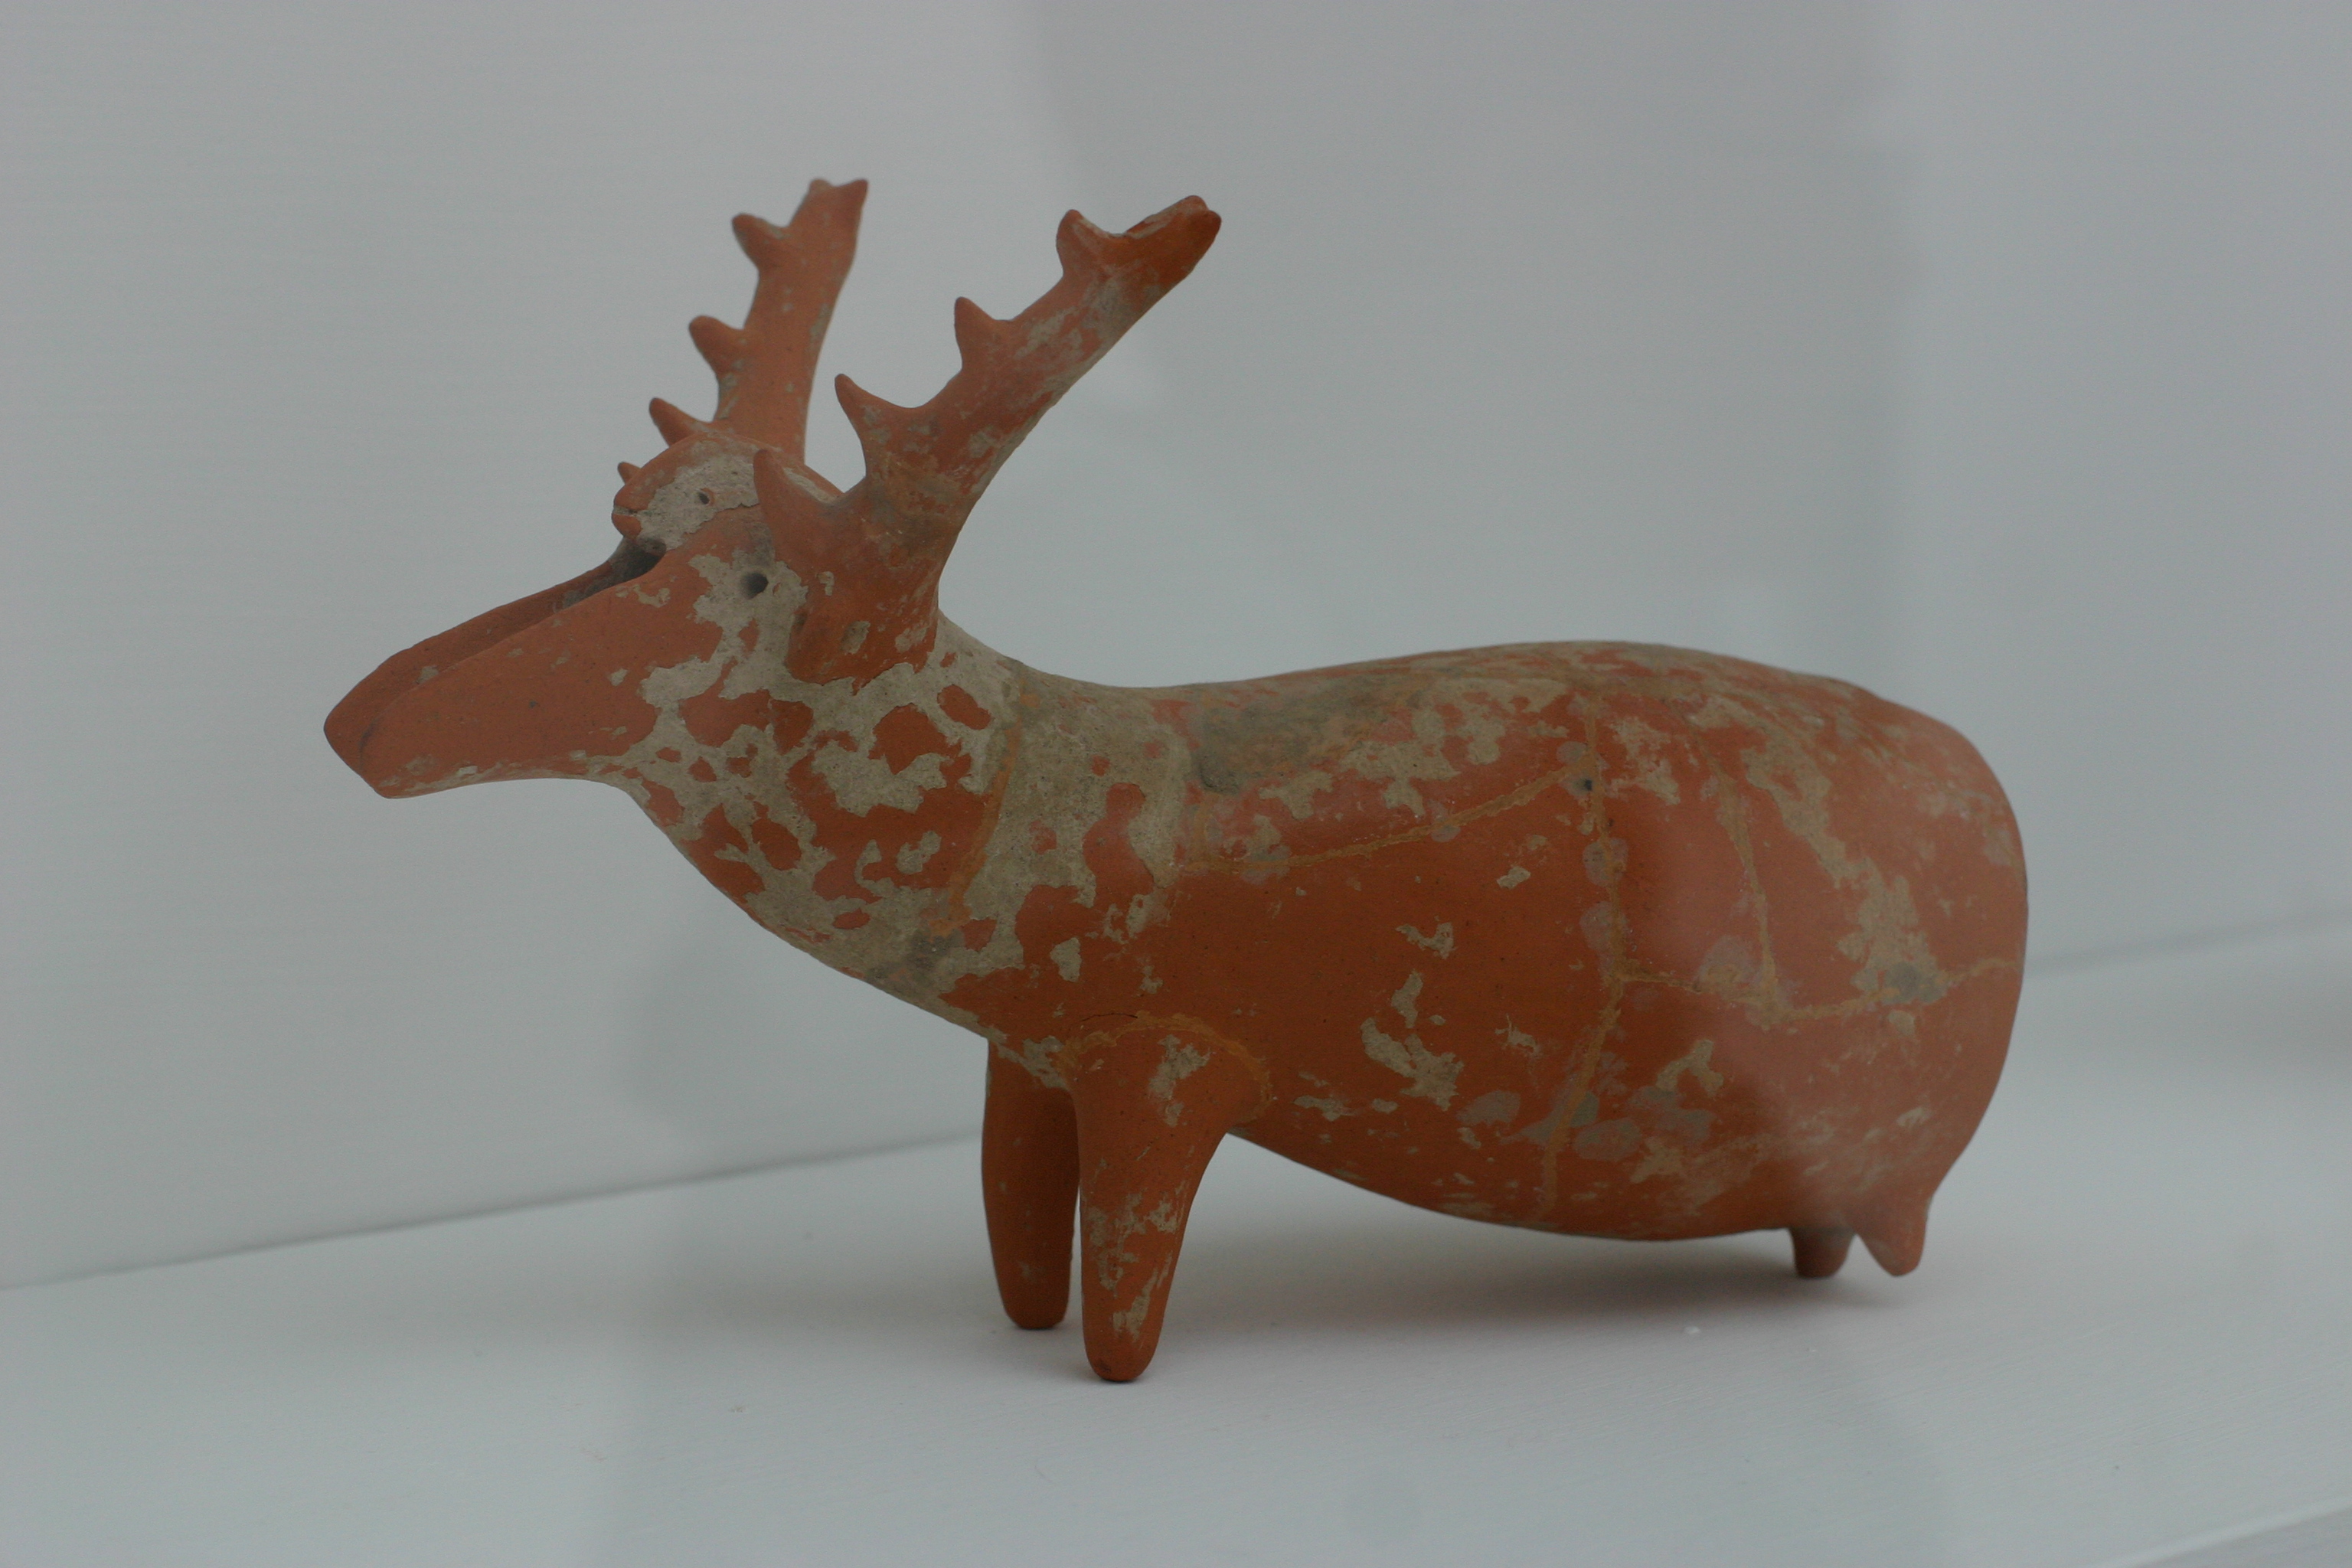
museum, sculpture, horn, reindeer, natural material, snout, animal figure, antler, art, fawn, figurine, terrestrial animal, liver, creative arts, toy, suidae, livestock, white tailed deer, domestic pig